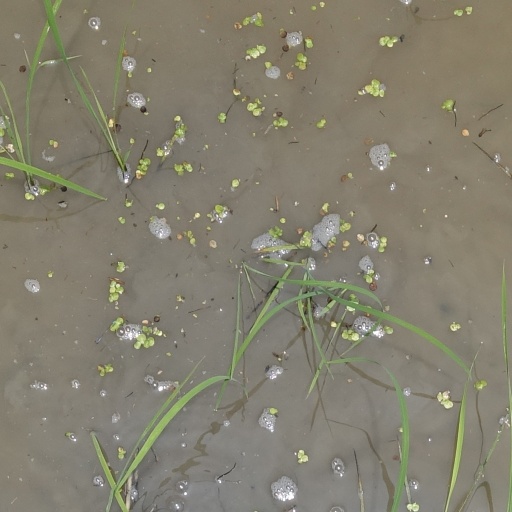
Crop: rice